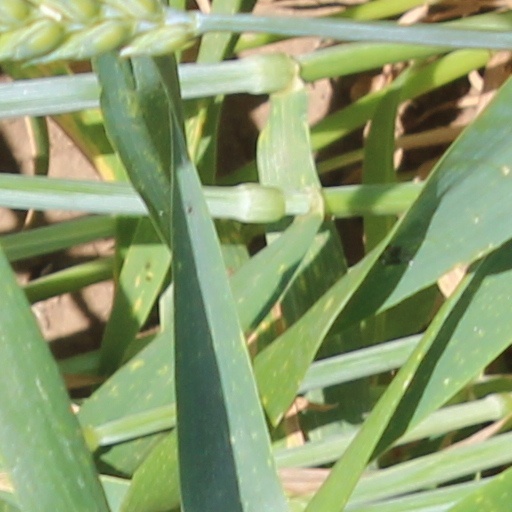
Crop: wheat